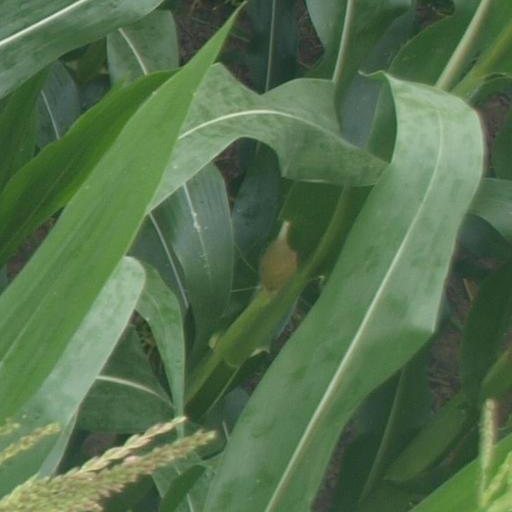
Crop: maize; corn